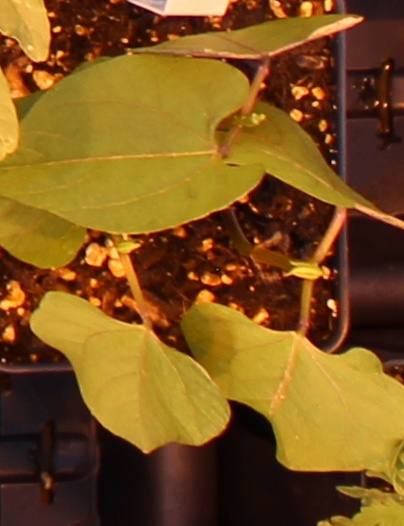
Label: Blackbean